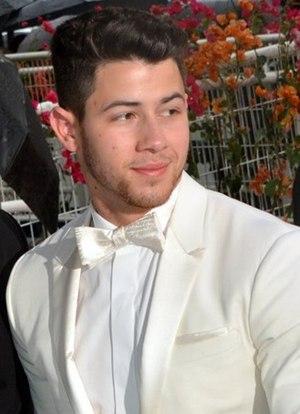
Nick Jonas au Festival de Cannes 2019.
Nicholas Jerry Jonas plus connu sous le nom de Nick Jonas, né le 16 septembre 1992 à Dallas, est auteur-compositeur-interprète et acteur américain, qui s'est fait connaitre grâce à la série télévisée Jonas L.A. mettant en scène le groupe Jonas Brothers auquel il appartient avec ses frères Joe et Kevin.